Māripi

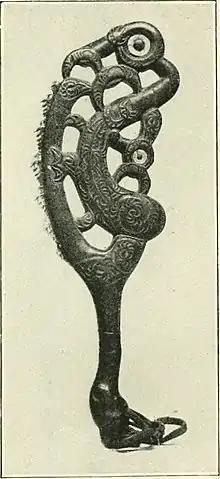
A "māripi"

A māripi is a type of knife consisting of carved wood with shark teeth embedded in it. It was traditionally made by Māori, the indigenous people of New Zealand. It was used for cutting meat, and not generally as a weapon.